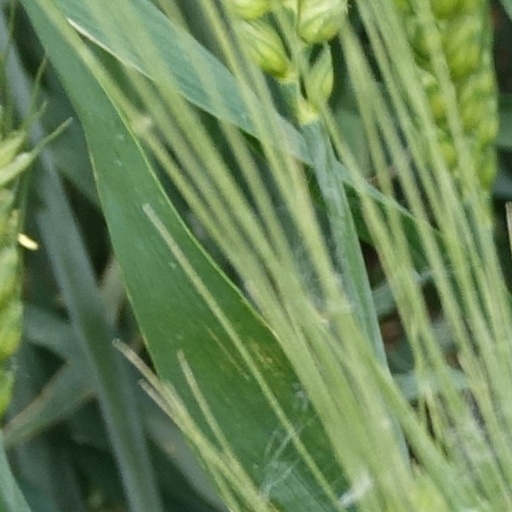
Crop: wheat